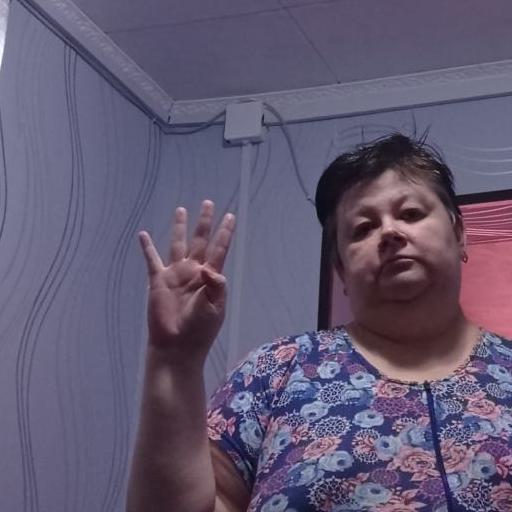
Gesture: four